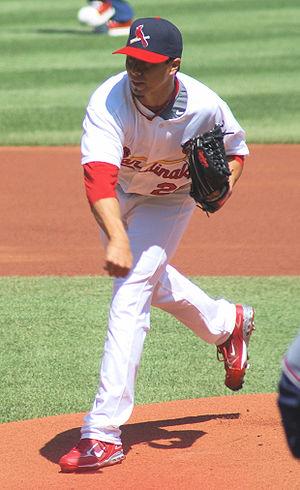
Kyle Matthew Lohse est un lanceur droitier de baseball. Il évolue dans la Ligue majeure de baseball de 2001 à 2016 et fait partie de l'équipe des Cardinals de Saint-Louis championne de la Série mondiale 2011.